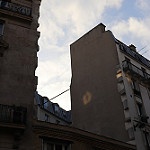
Scene: Outdoor